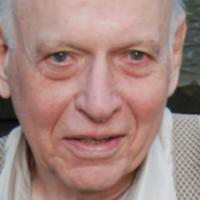
Age group: age 66-80